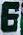
Number: 6